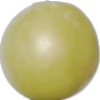
Label: Grape White 2